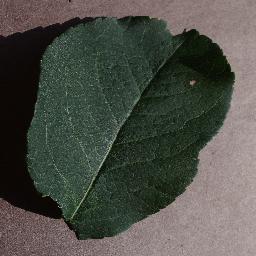
Label: Apple___healthy